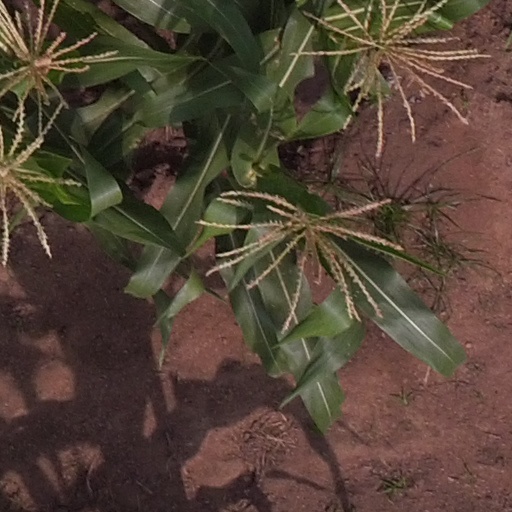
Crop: maize; corn